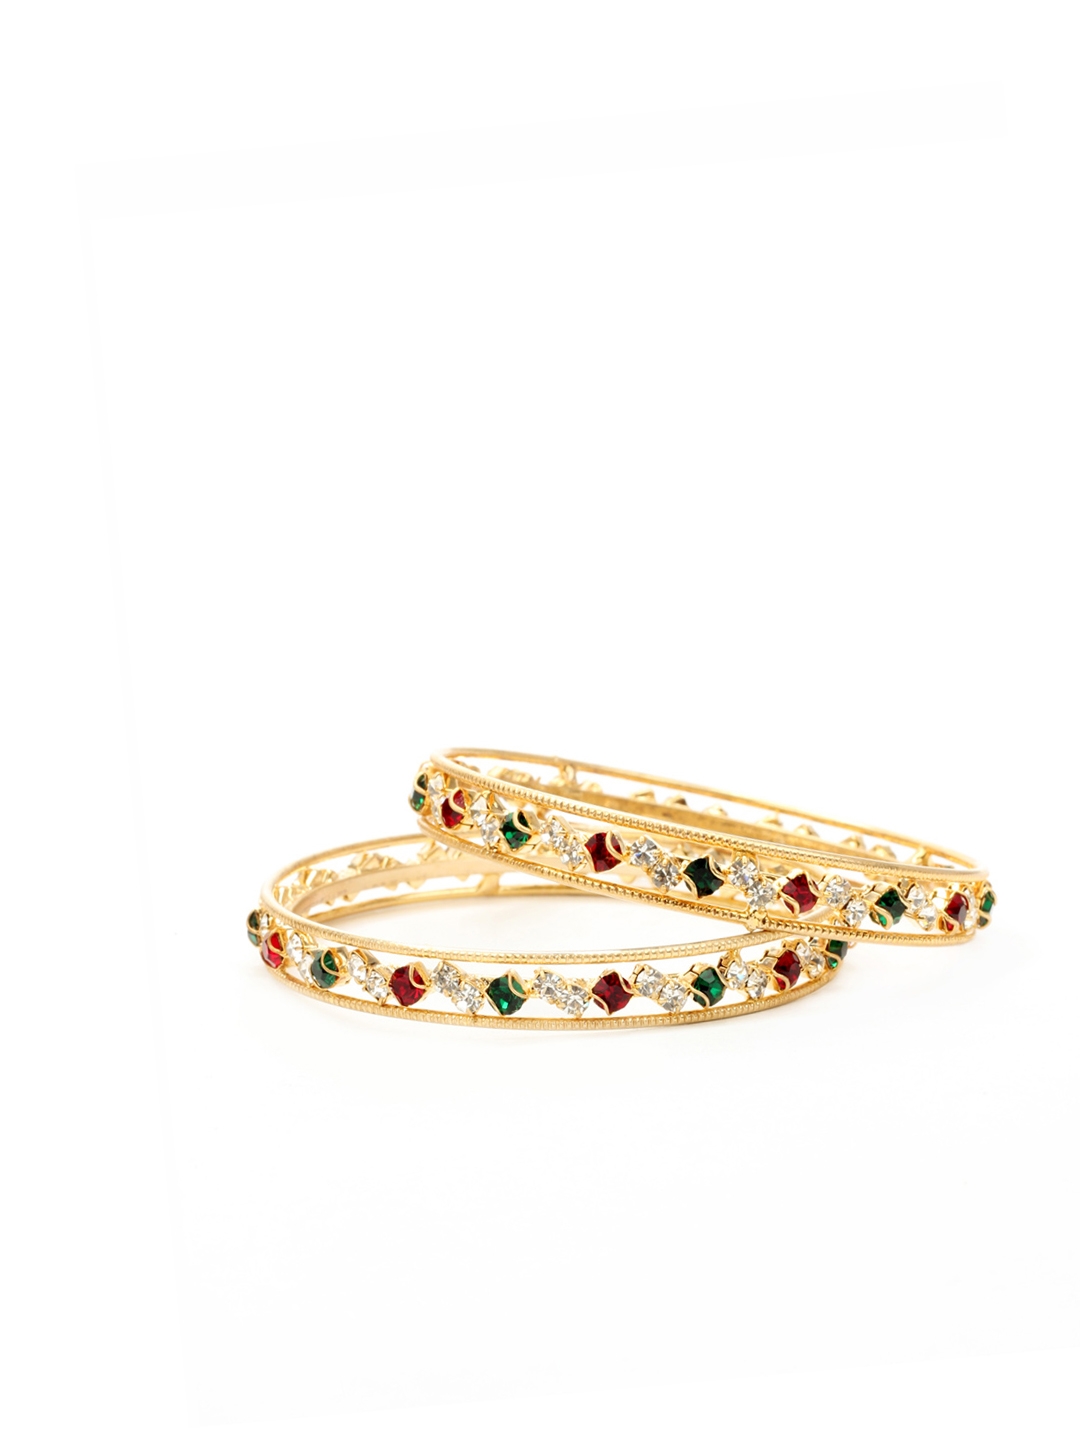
Royal Diadem Set of 2 Golden Bangles
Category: Accessories / Jewellery / Bangle
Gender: Women
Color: Gold
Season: Summer 2012
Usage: Casual